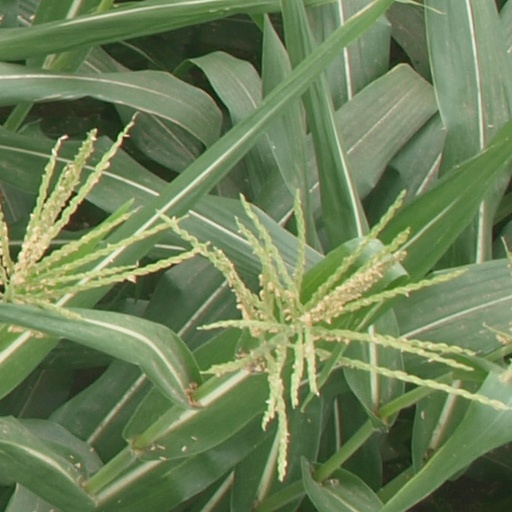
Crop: maize; corn